Mittens (chess)

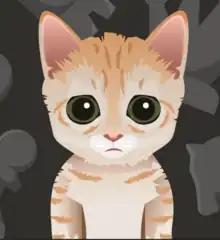
Mittens as depicted on Chess.com's website

Mittens is a chess engine developed by Chess.com. It was released on January 1, 2023, alongside four other engines, all of them given cat-related names. The engine became a viral sensation in the chess community due to exposure through content made by chess streamers and a social media marketing campaign, later contributing to record levels of traffic to the Chess.com website and causing issues with database scalability.